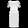
Label: Dress